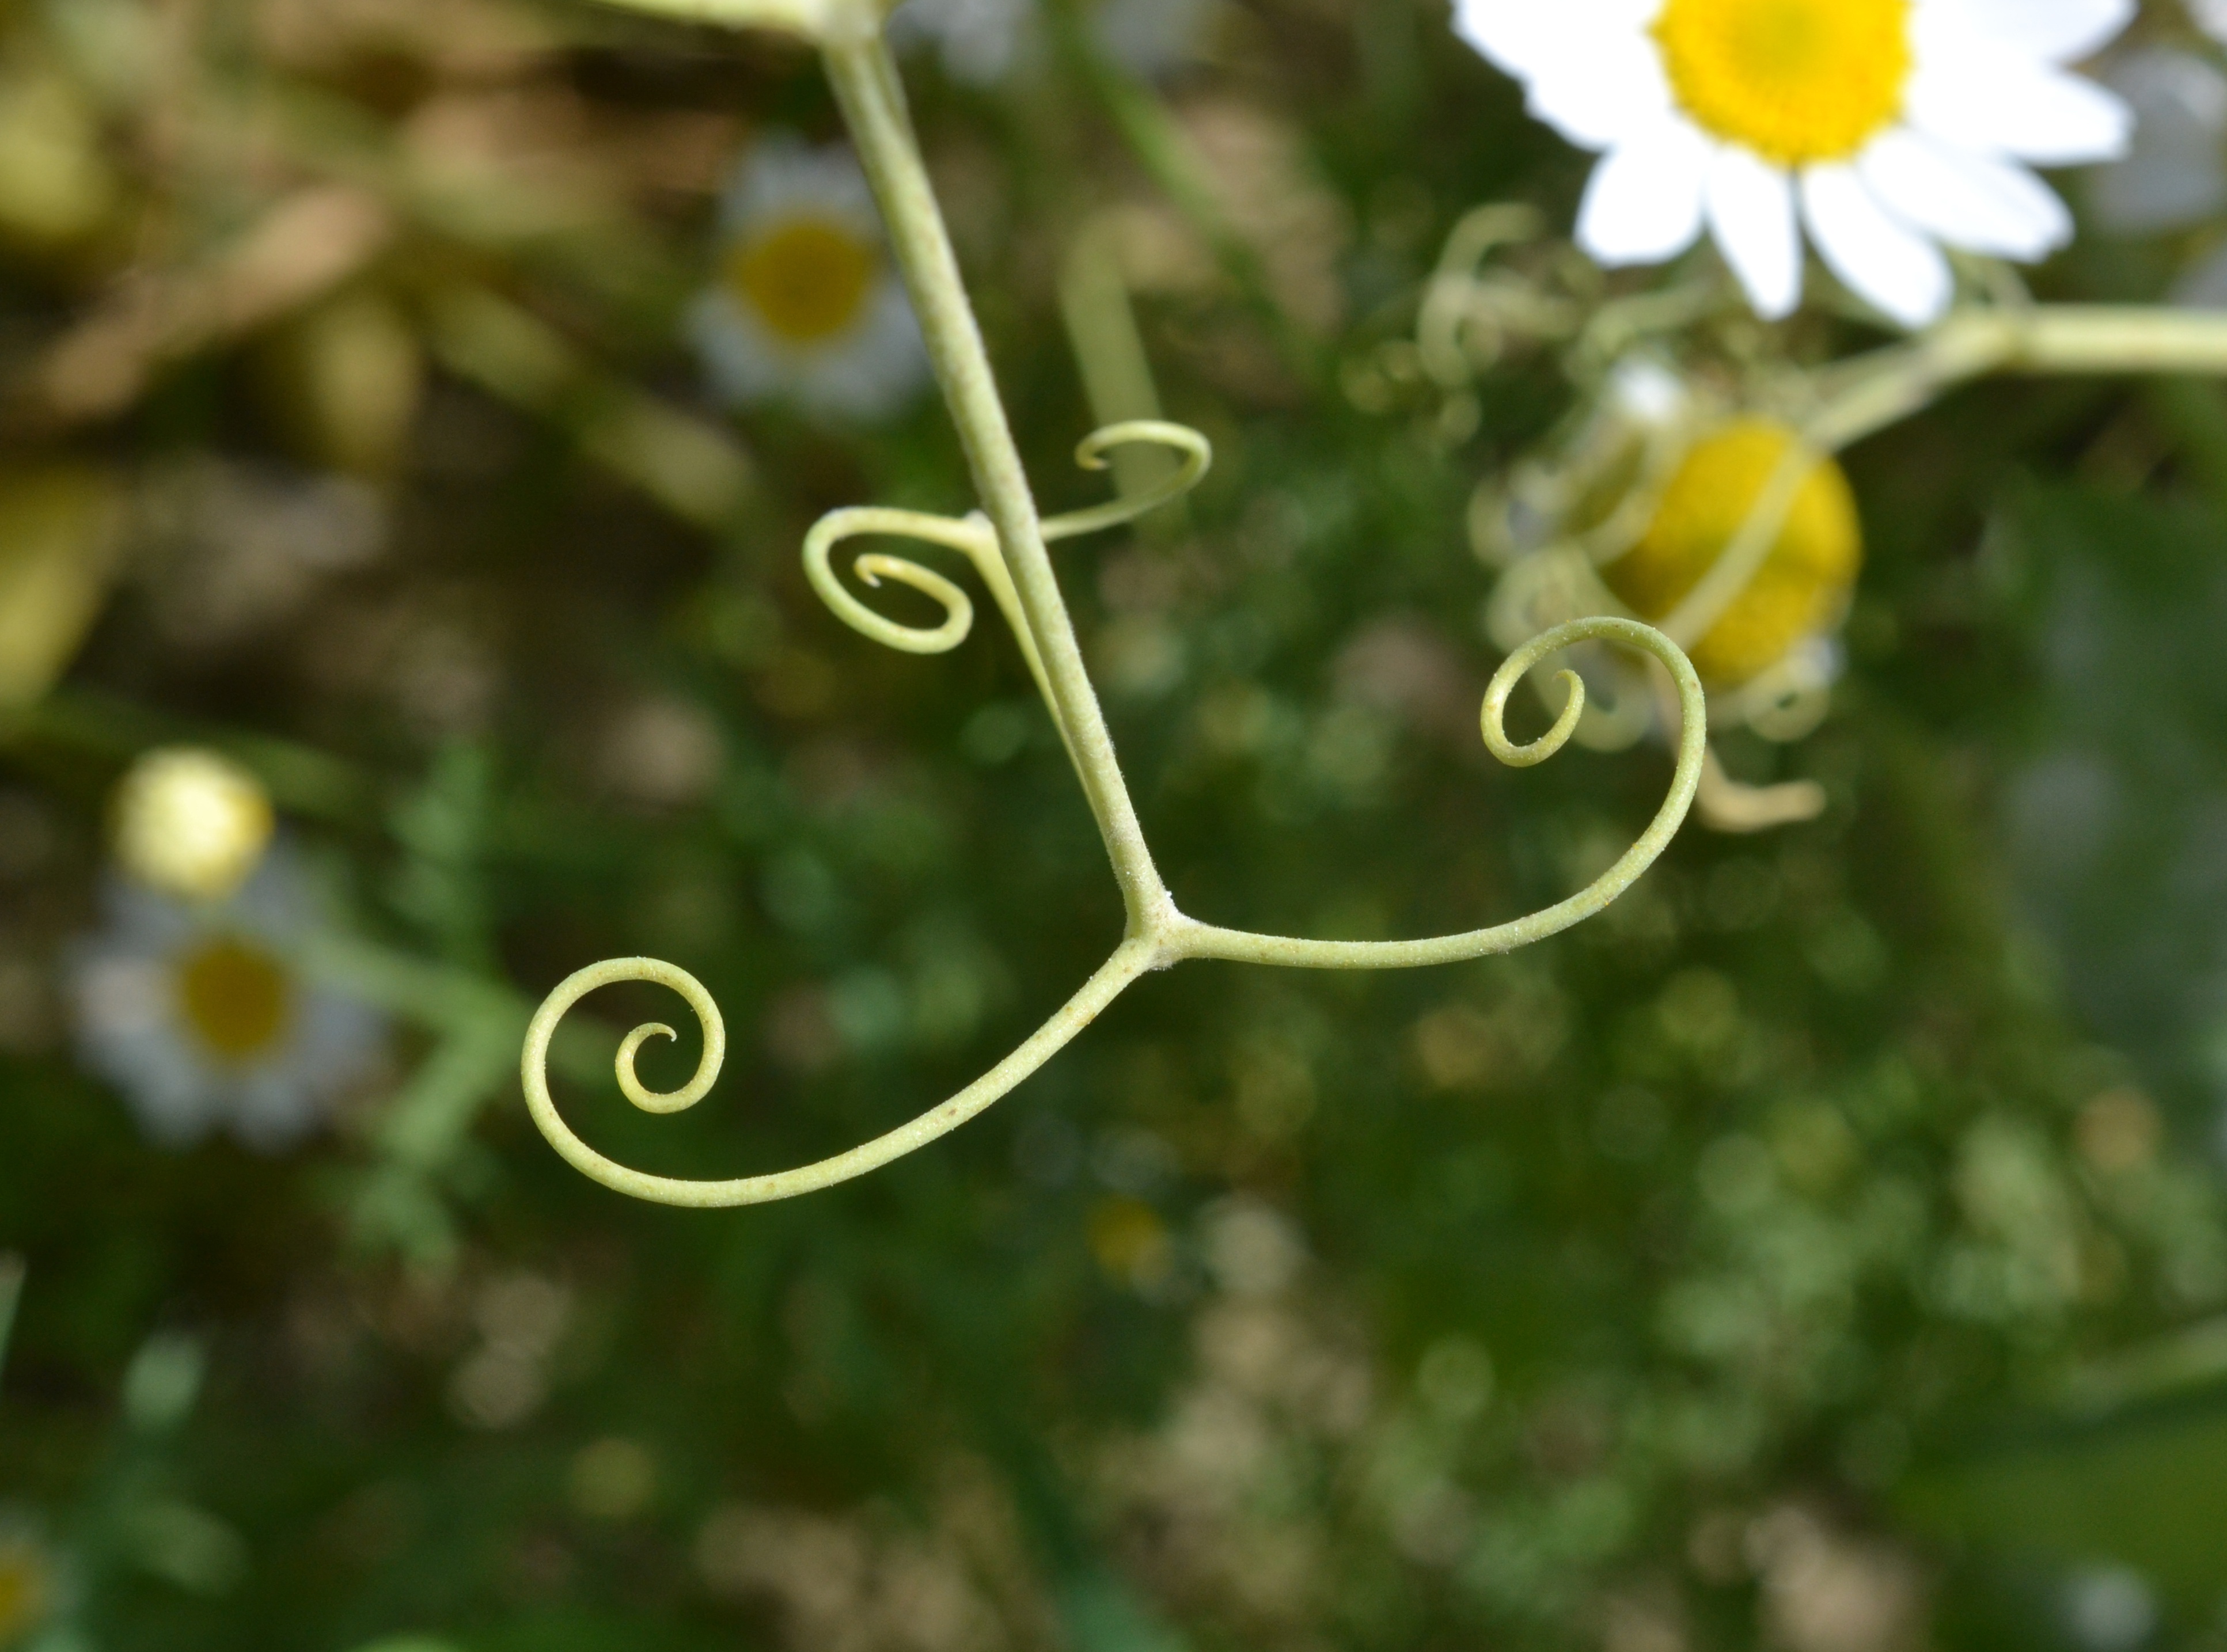
grass, branch, plant, lawn, sunlight, leaf, flower, daisy, bean, green, botany, yellow, flora, climb, wildflower, ranke, macro photography, flowering plant, plant stem, land plant